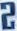
Number: 2